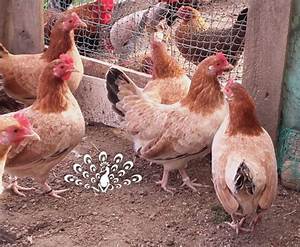
Label: gallina